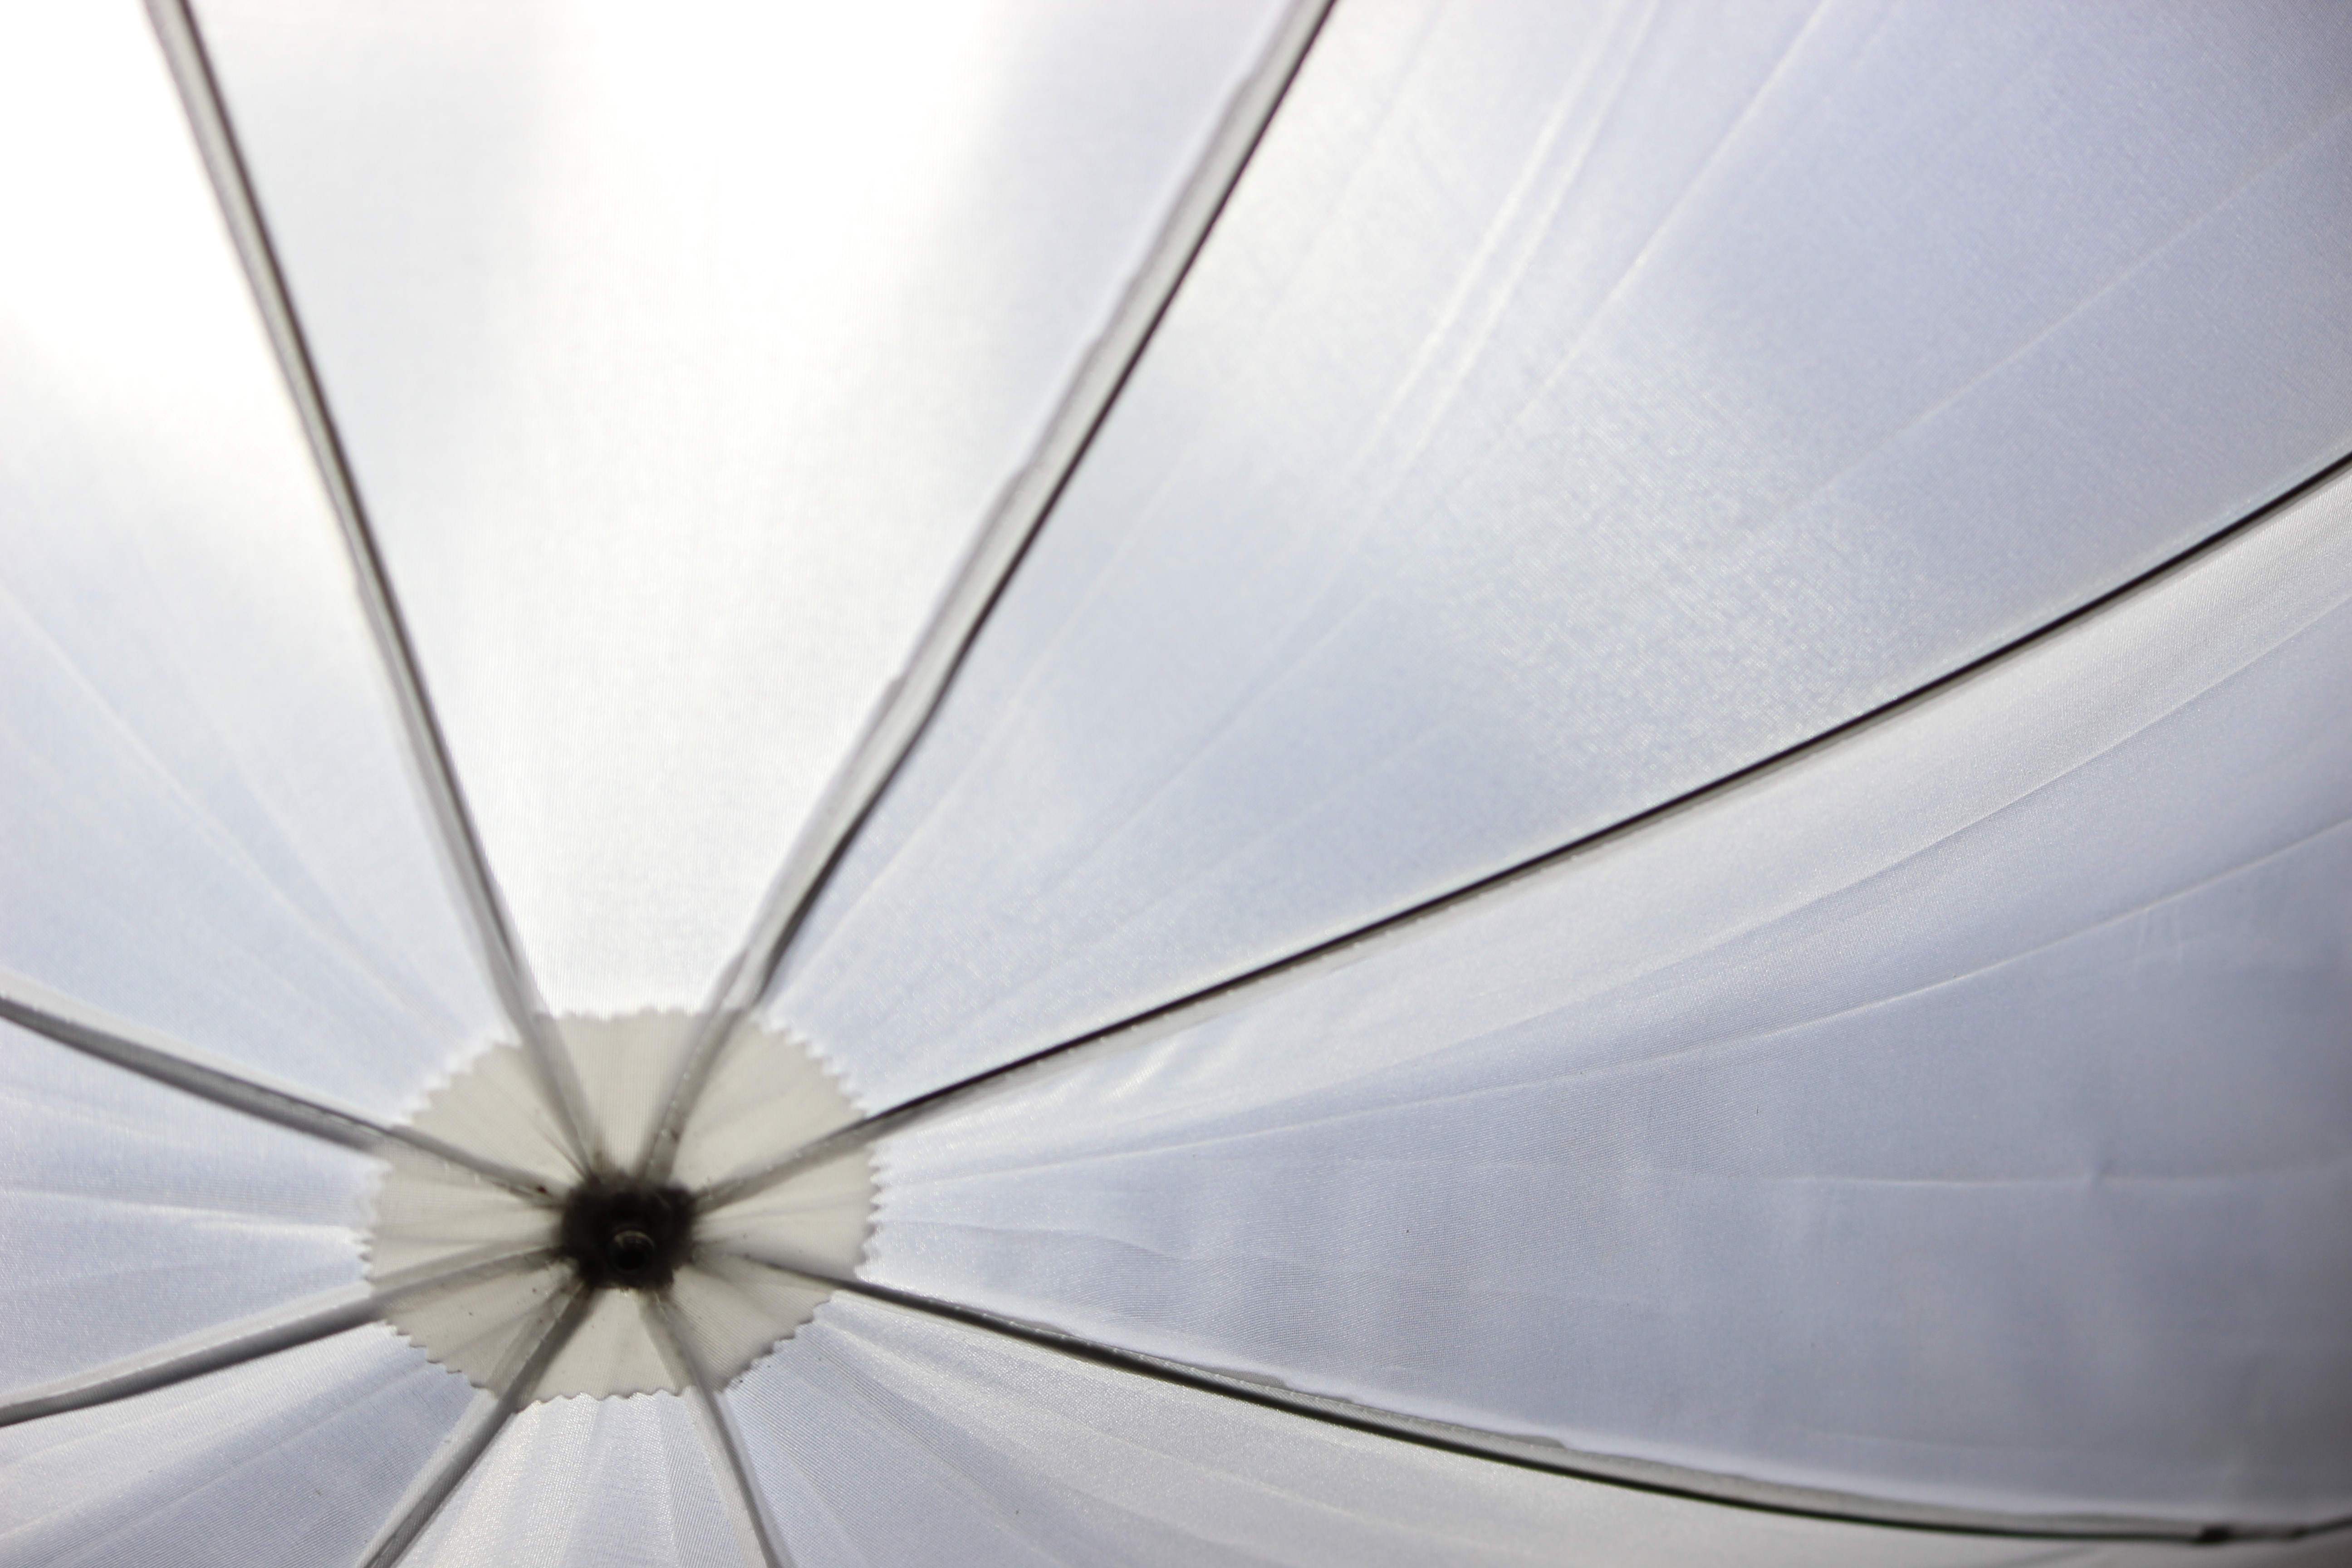
wing, wheel, glass, ceiling, line, vehicle, umbrella, symmetry, rim